Multiple unit

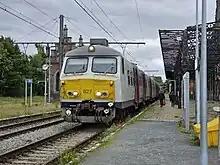
AM75 at the Binche train station (Belgium).

Algeria possesses 17 units of the Coradia El Djazaïr, a multiple unit train produced by Alstom. These units are similar to the French version of Régiolis, which belongs to the Coradia family.